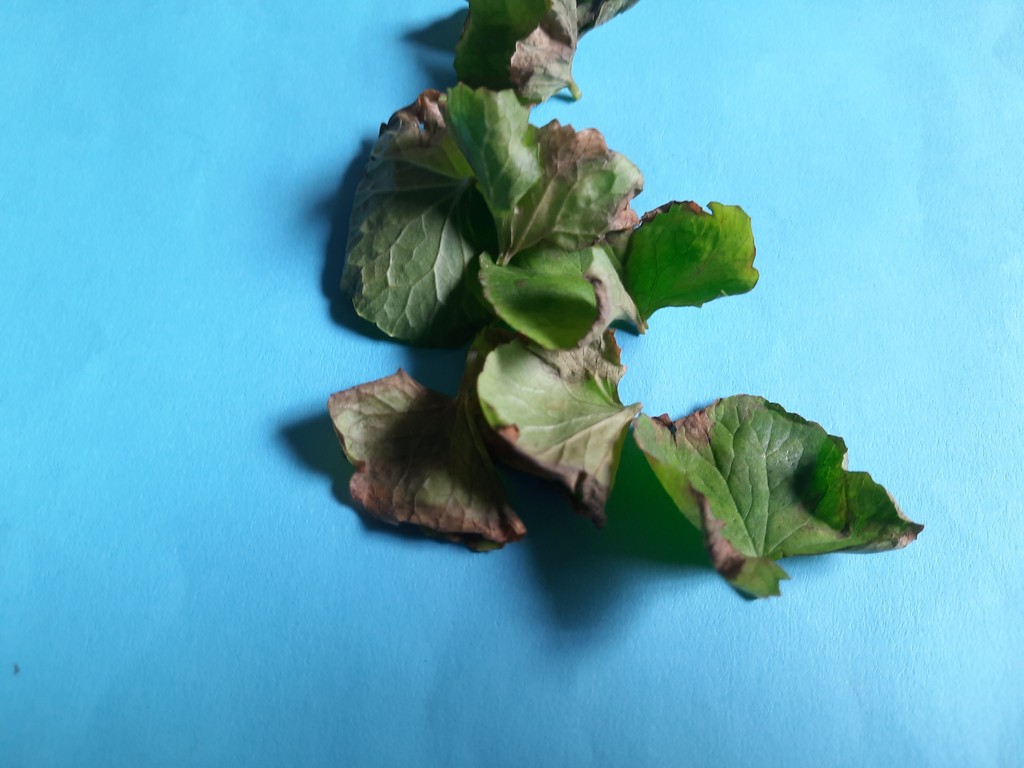
Label: Unhealthy